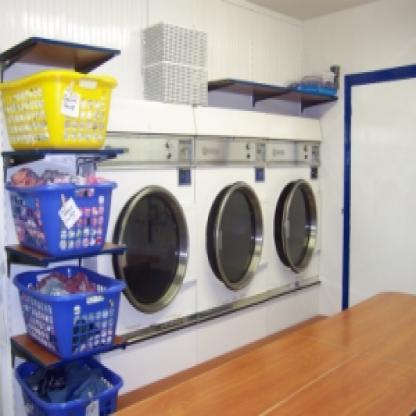
Scene: Indoor